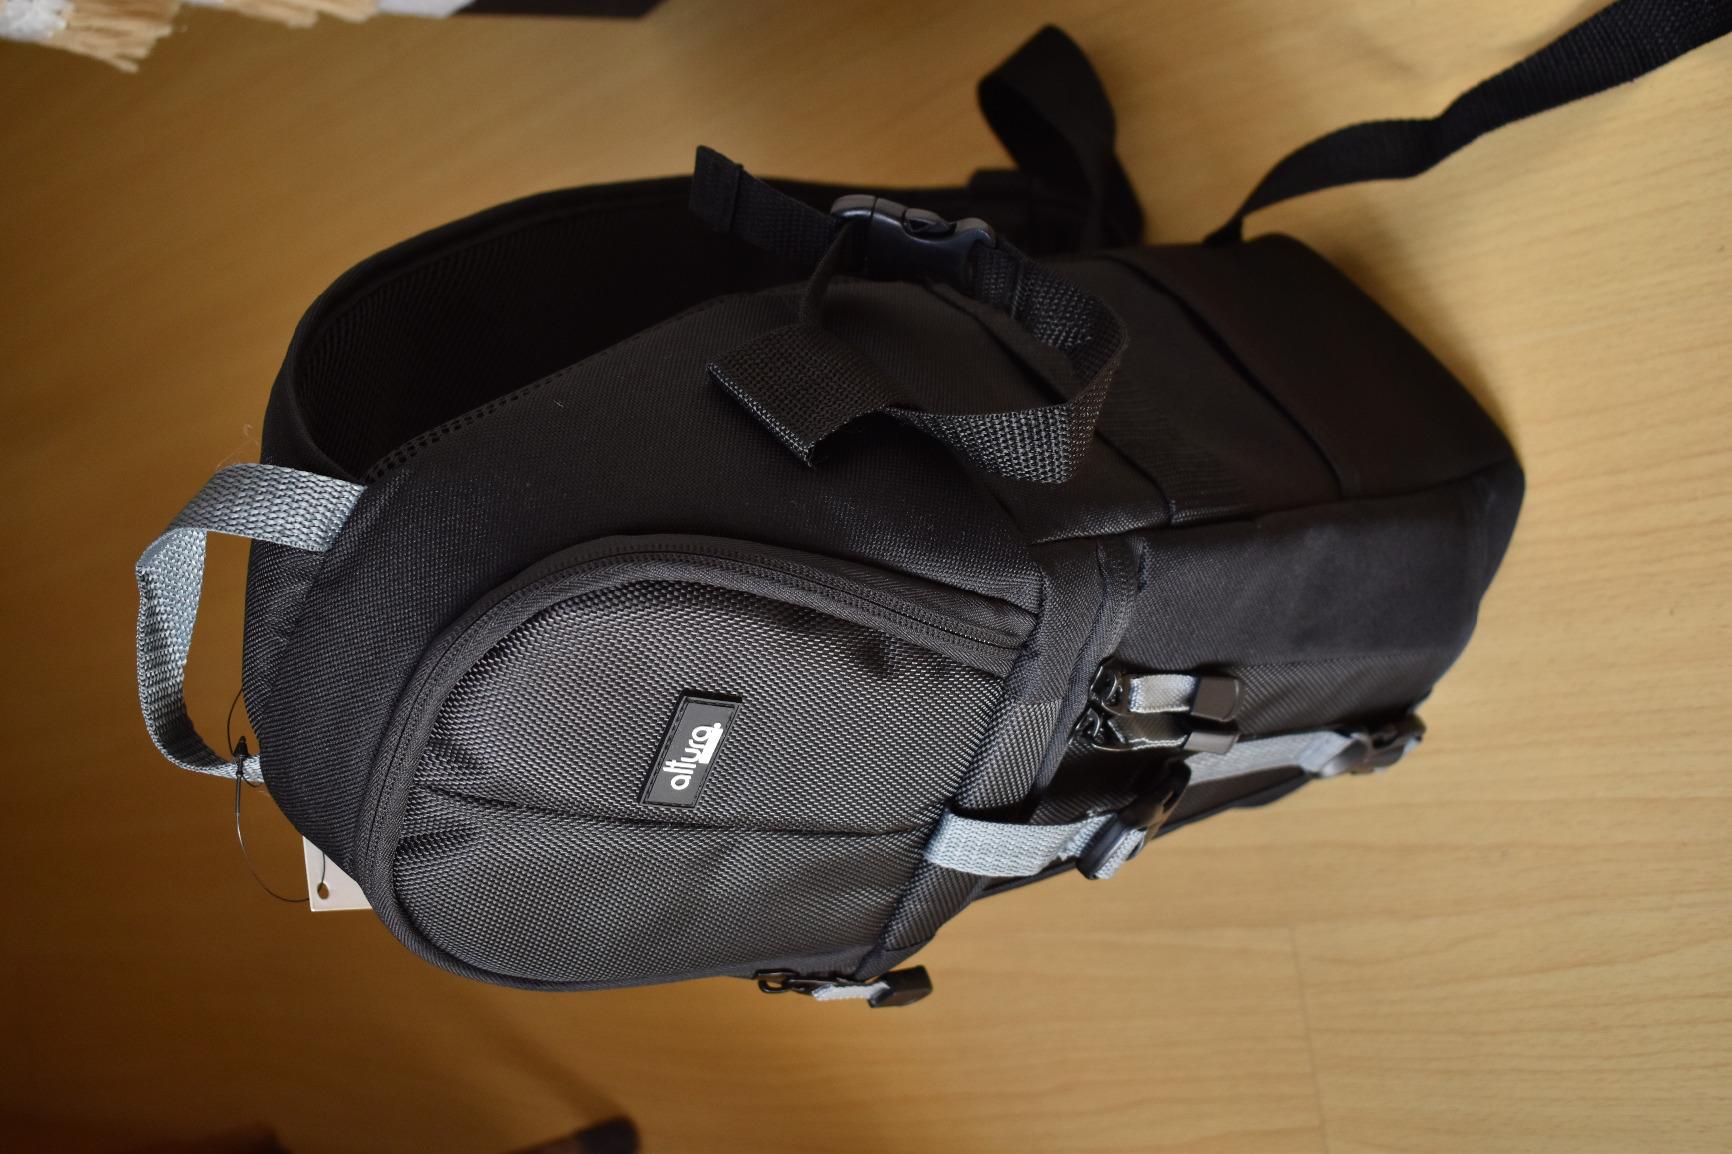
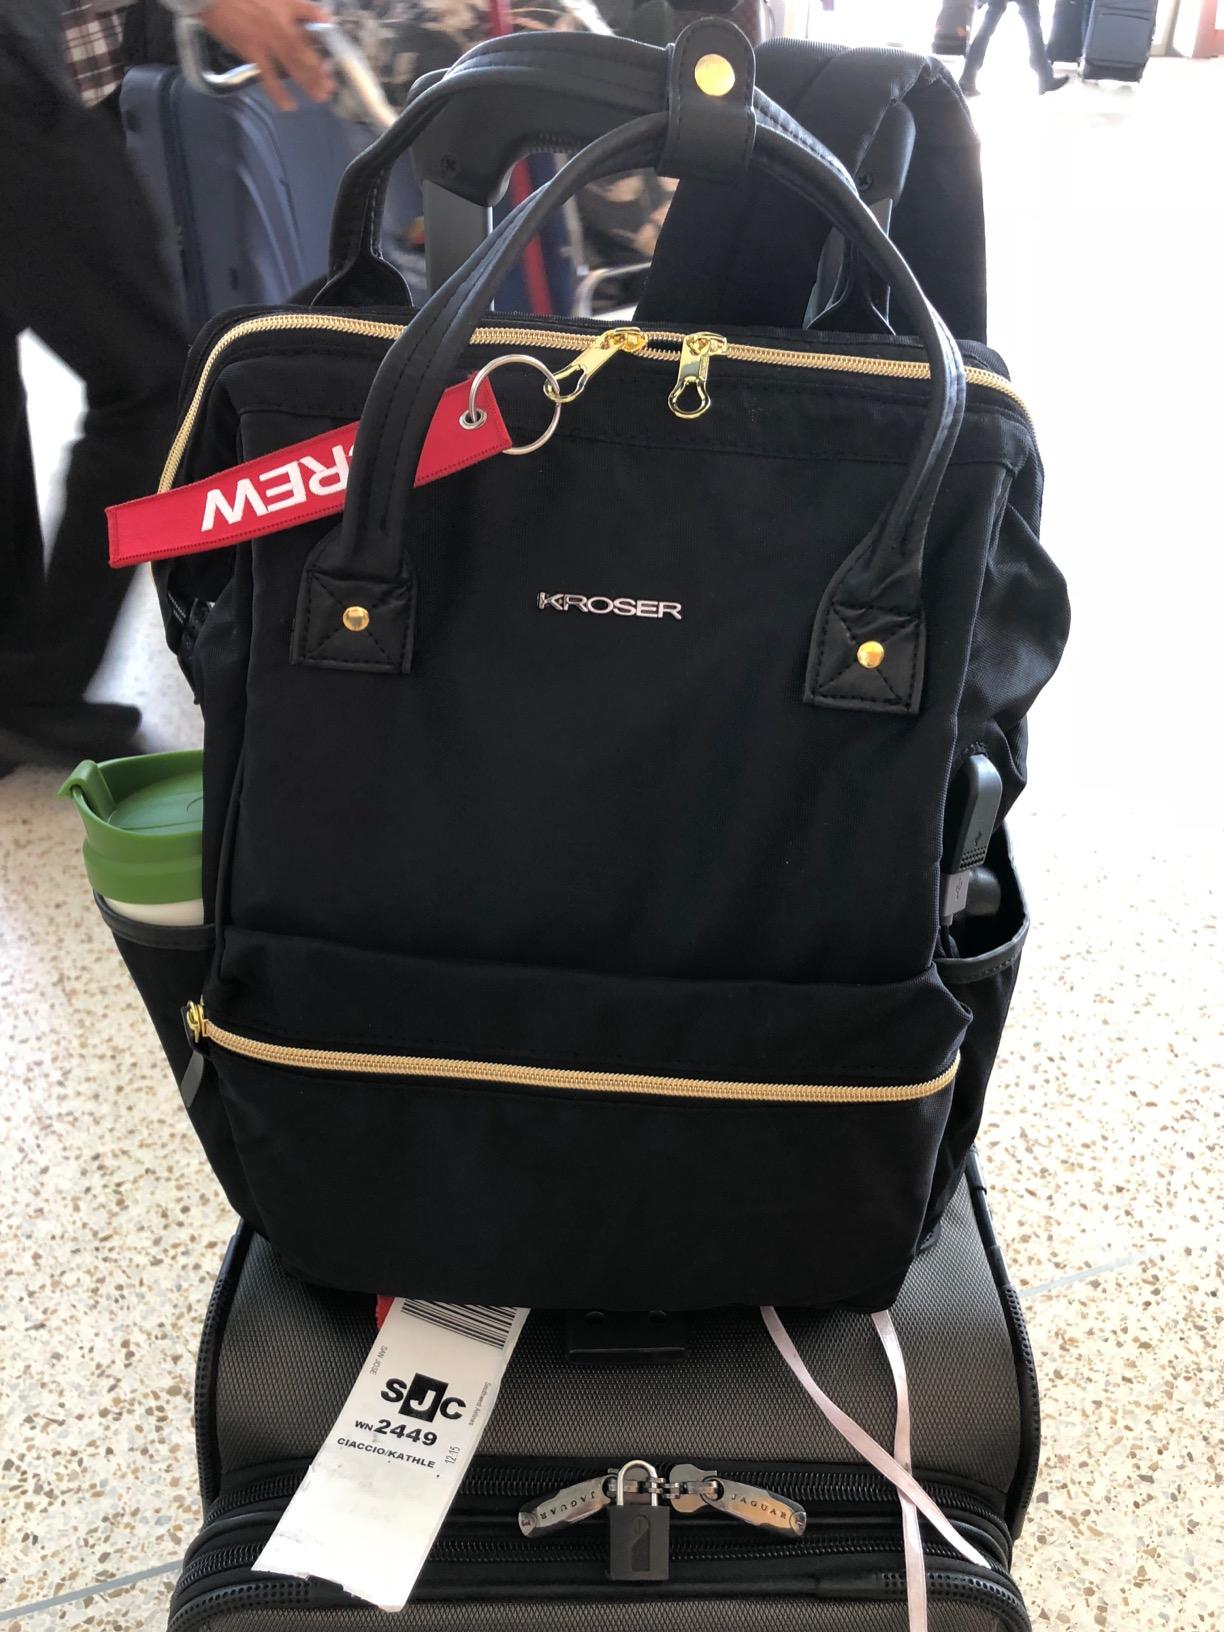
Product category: bag
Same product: no